Shah Amanat International Airport

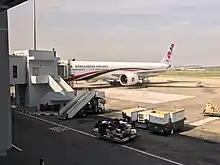
Apron area

The airport has two taxiways, Alpha and Bravo, that directly leads to the tarmac (or aircraft parking zone) from the runway. The tarmac can accommodate a maximum of four aircraft; two wide-body Boeing 747-400s, a wide-body McDonnell Douglas DC-10 and a narrow-body Airbus A320 can be parked there at once.